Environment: real
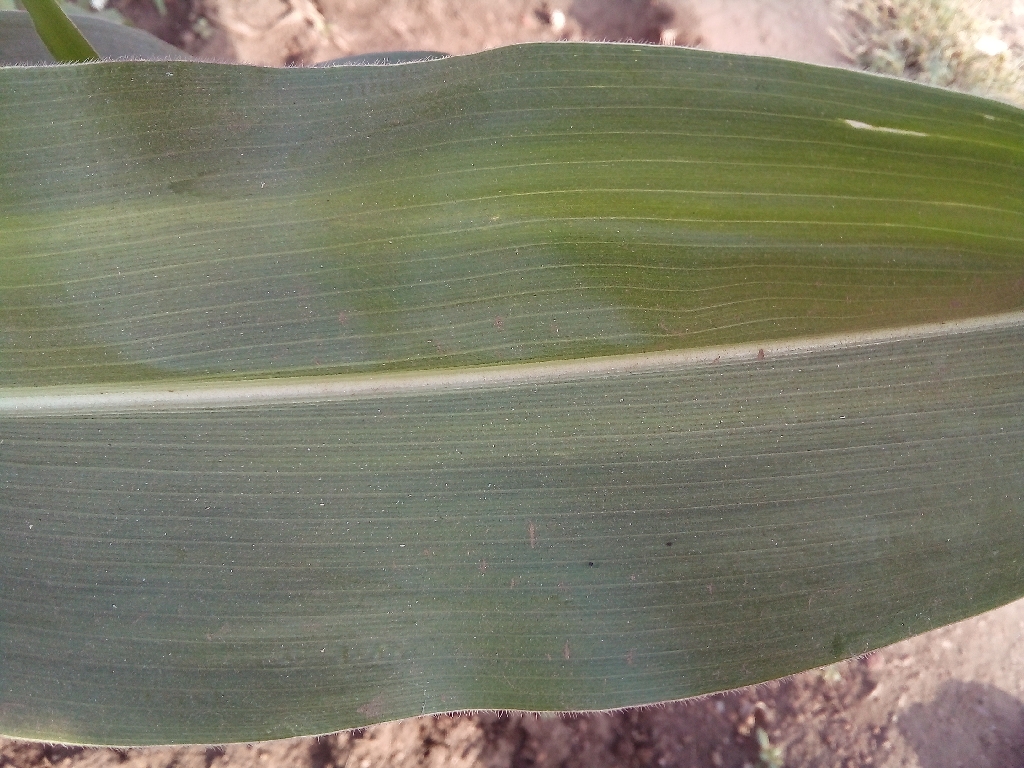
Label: healthy